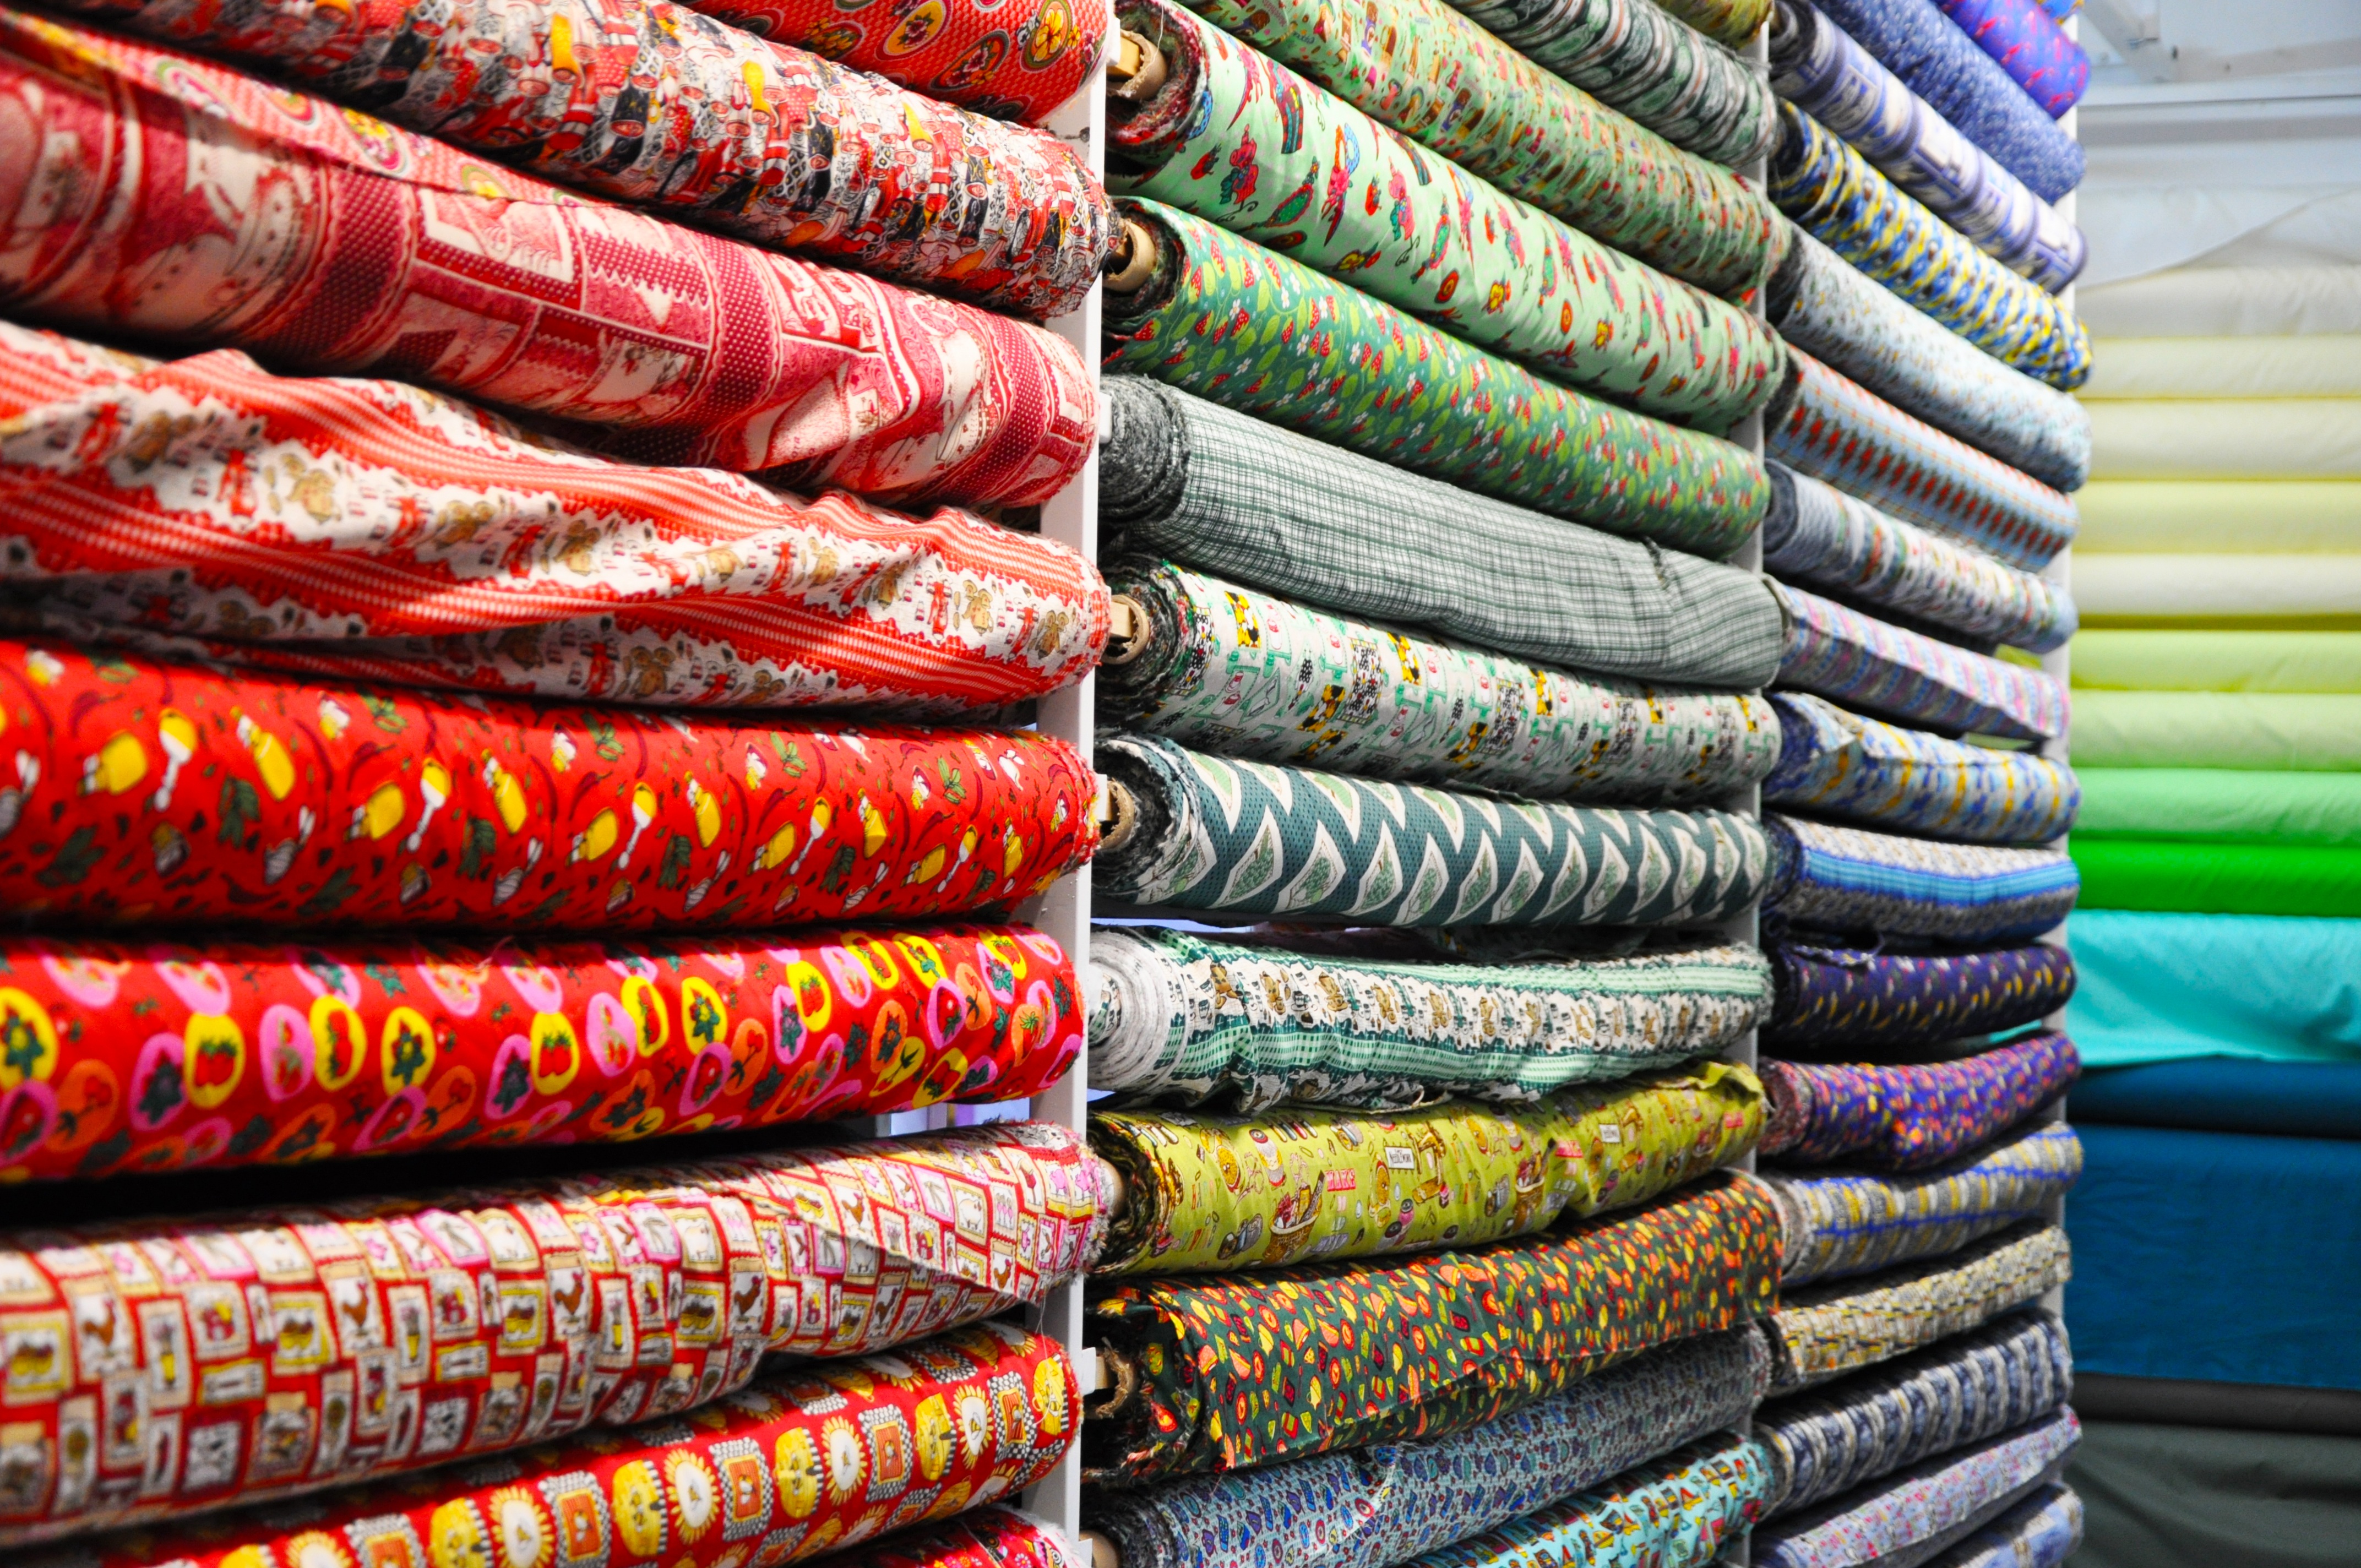
color, market, material, thread, textile, tricoline, tissues